Anti-submarine rocket

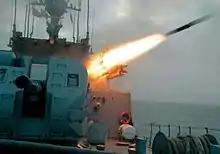
ORP "Kaszub" firing a RBU-6000 rocket depth charge

From World War I submarines posed a major threat to surface ships which necessitated the development of effective anti-submarine weapons. During World War II, The US developed the first anti-submarine rocket Mousetrap to replace the Hedgehog anti-submarine mortar. Both had the common characteristic of throwing multiple depth charges ahead of the attacking vessel, while it was still in sonar contact. After World War II several other countries developed anti-submarine rocket systems. The U.S. developed another system named RUR-4 Weapon Alpha. Norway developed the Terne. The Bofors 375 mm anti-submarine rocket was developed in the 1950s by Sweden. It had two or four barrels and fired a projectile up to . Due to the poor sonar conditions of the Baltic Sea, mortars, and rocket and missile launchers still retain a place next to torpedoes. The USSR developed its own anti-submarine rockets in the RBU series and these are still in use in Russia. China also developed multiple types of anti-submarine rocket system. In 2015, Turkish company Roketsan unveiled a new 375 mm anti-submarine rocket system. These systems have also been exported to multiple countries.